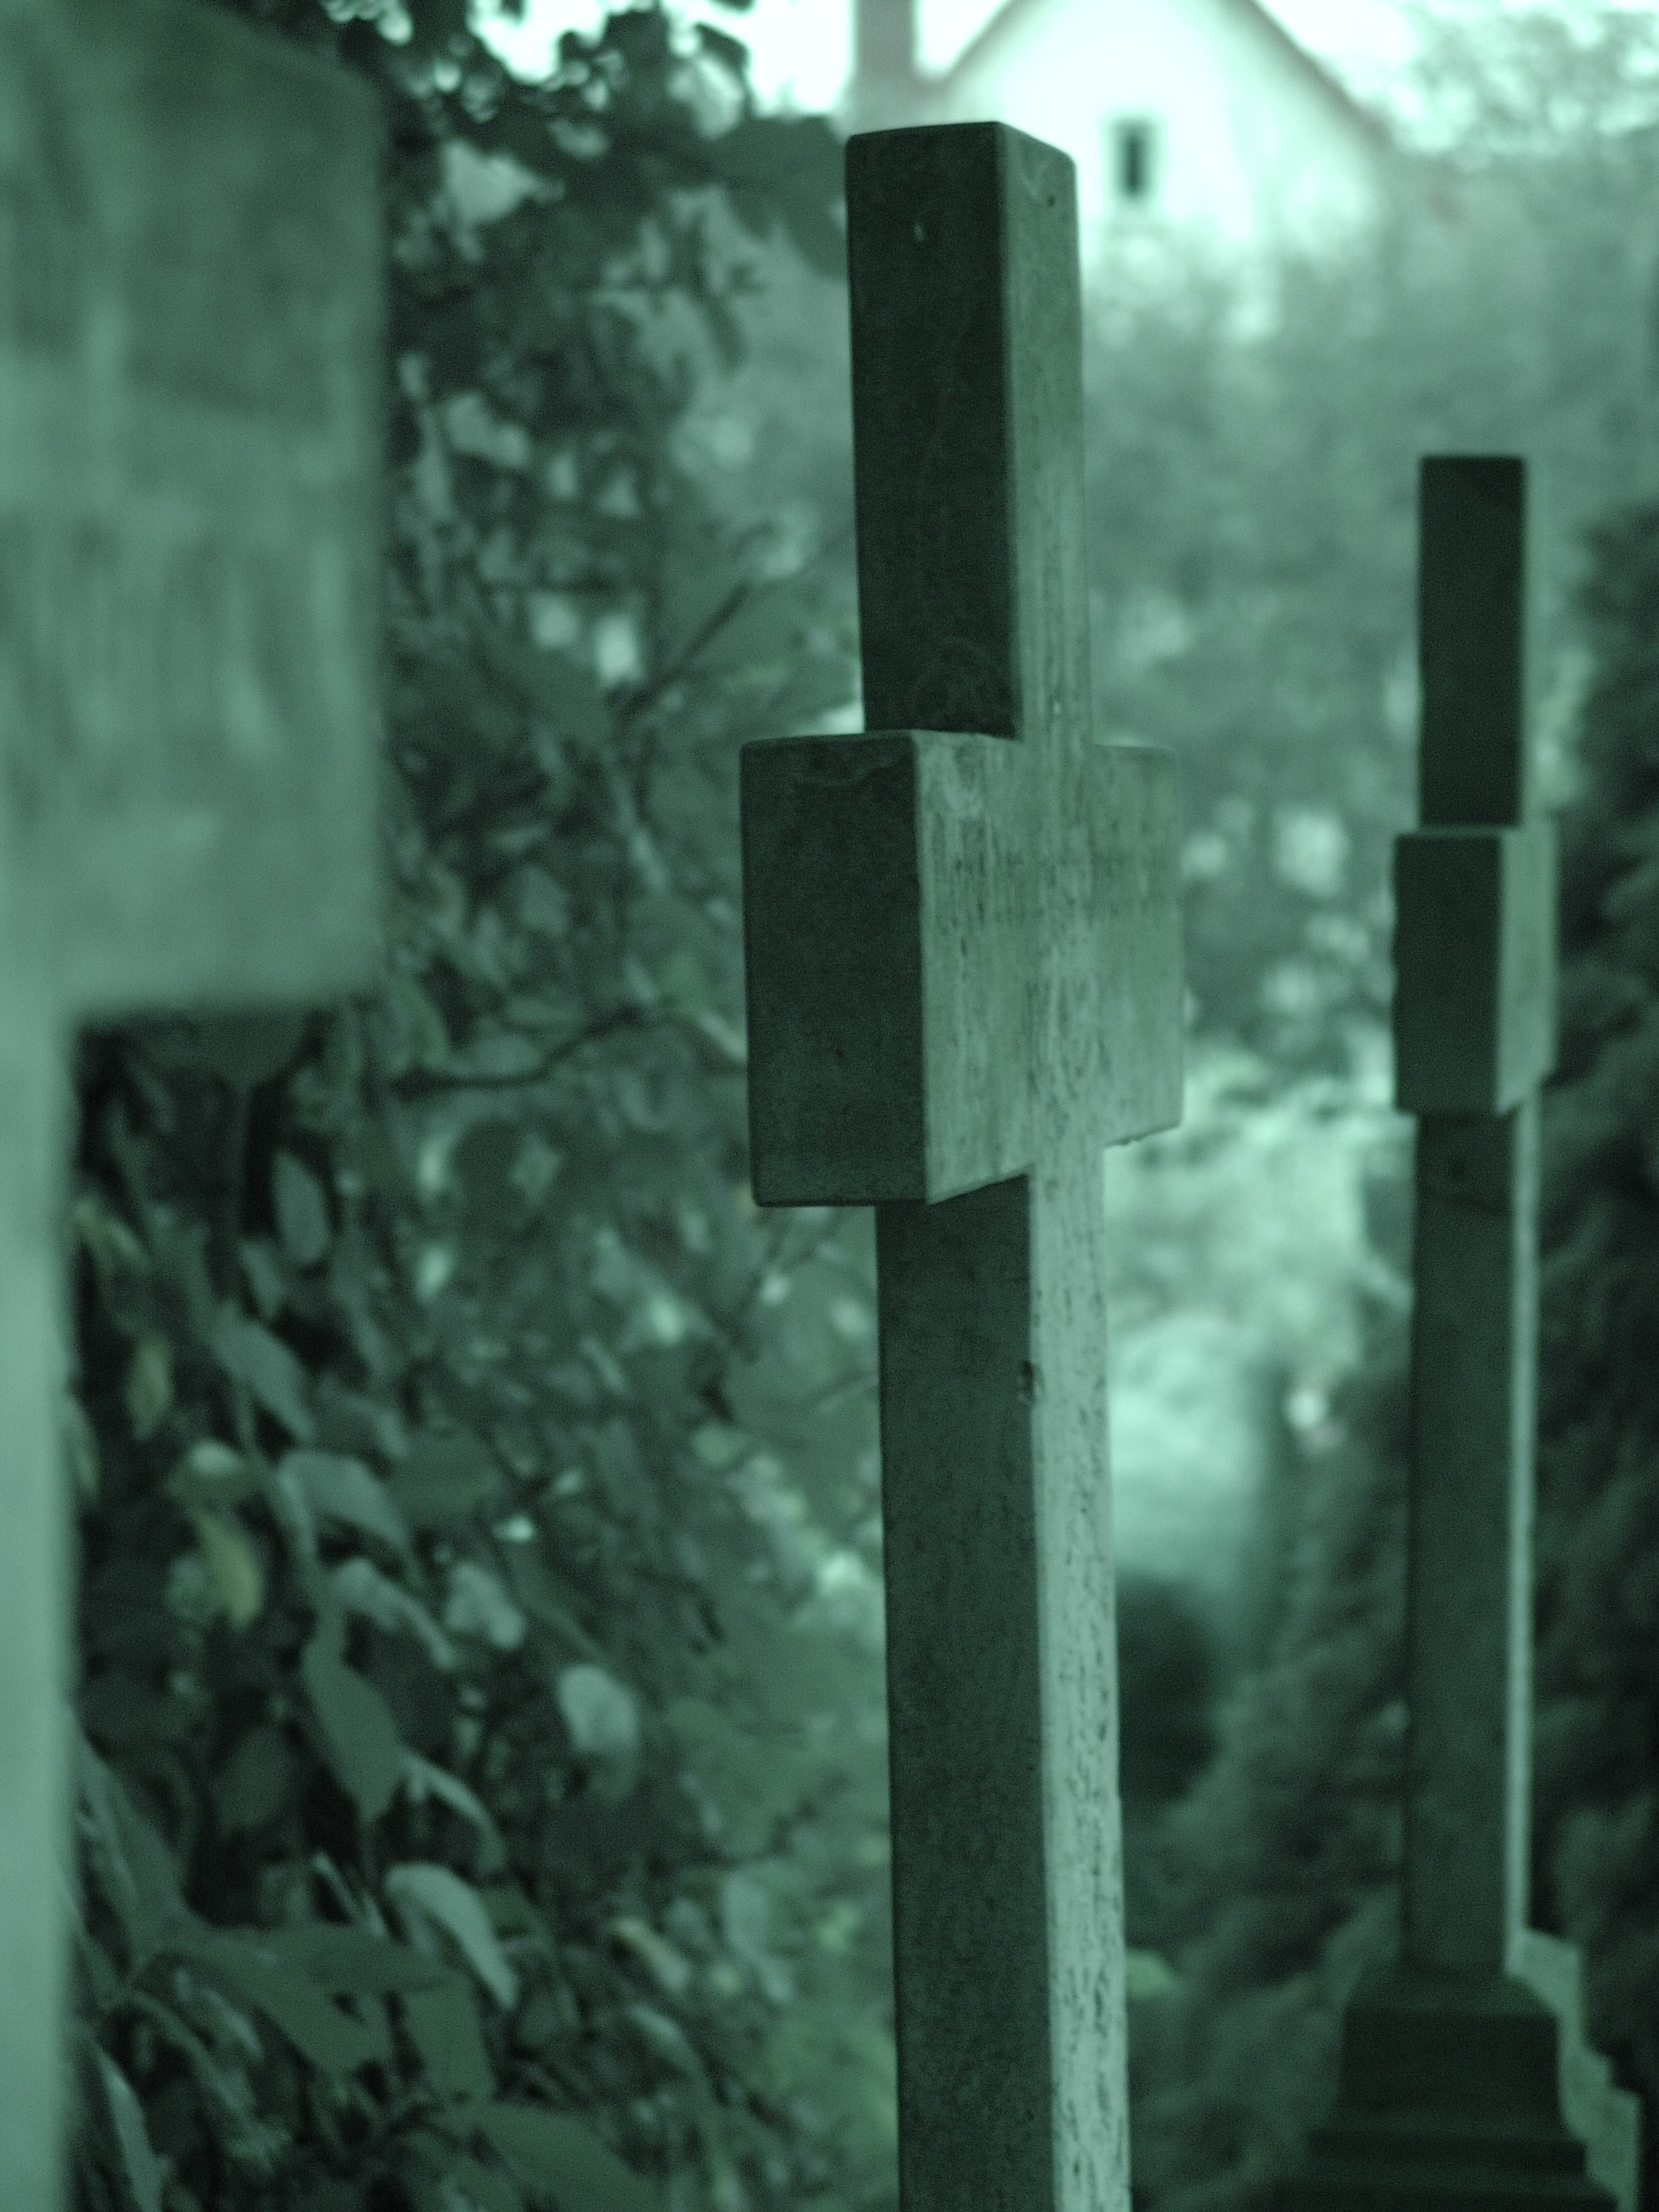
light, black and white, texture, green, darkness, cemetery, black, monochrome, dead, death, graves, screenshot, crosses, monochrome photography